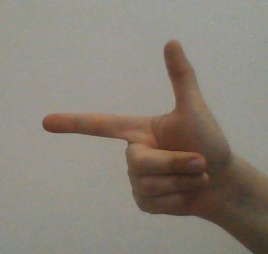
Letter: yaa